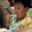
Label: baby